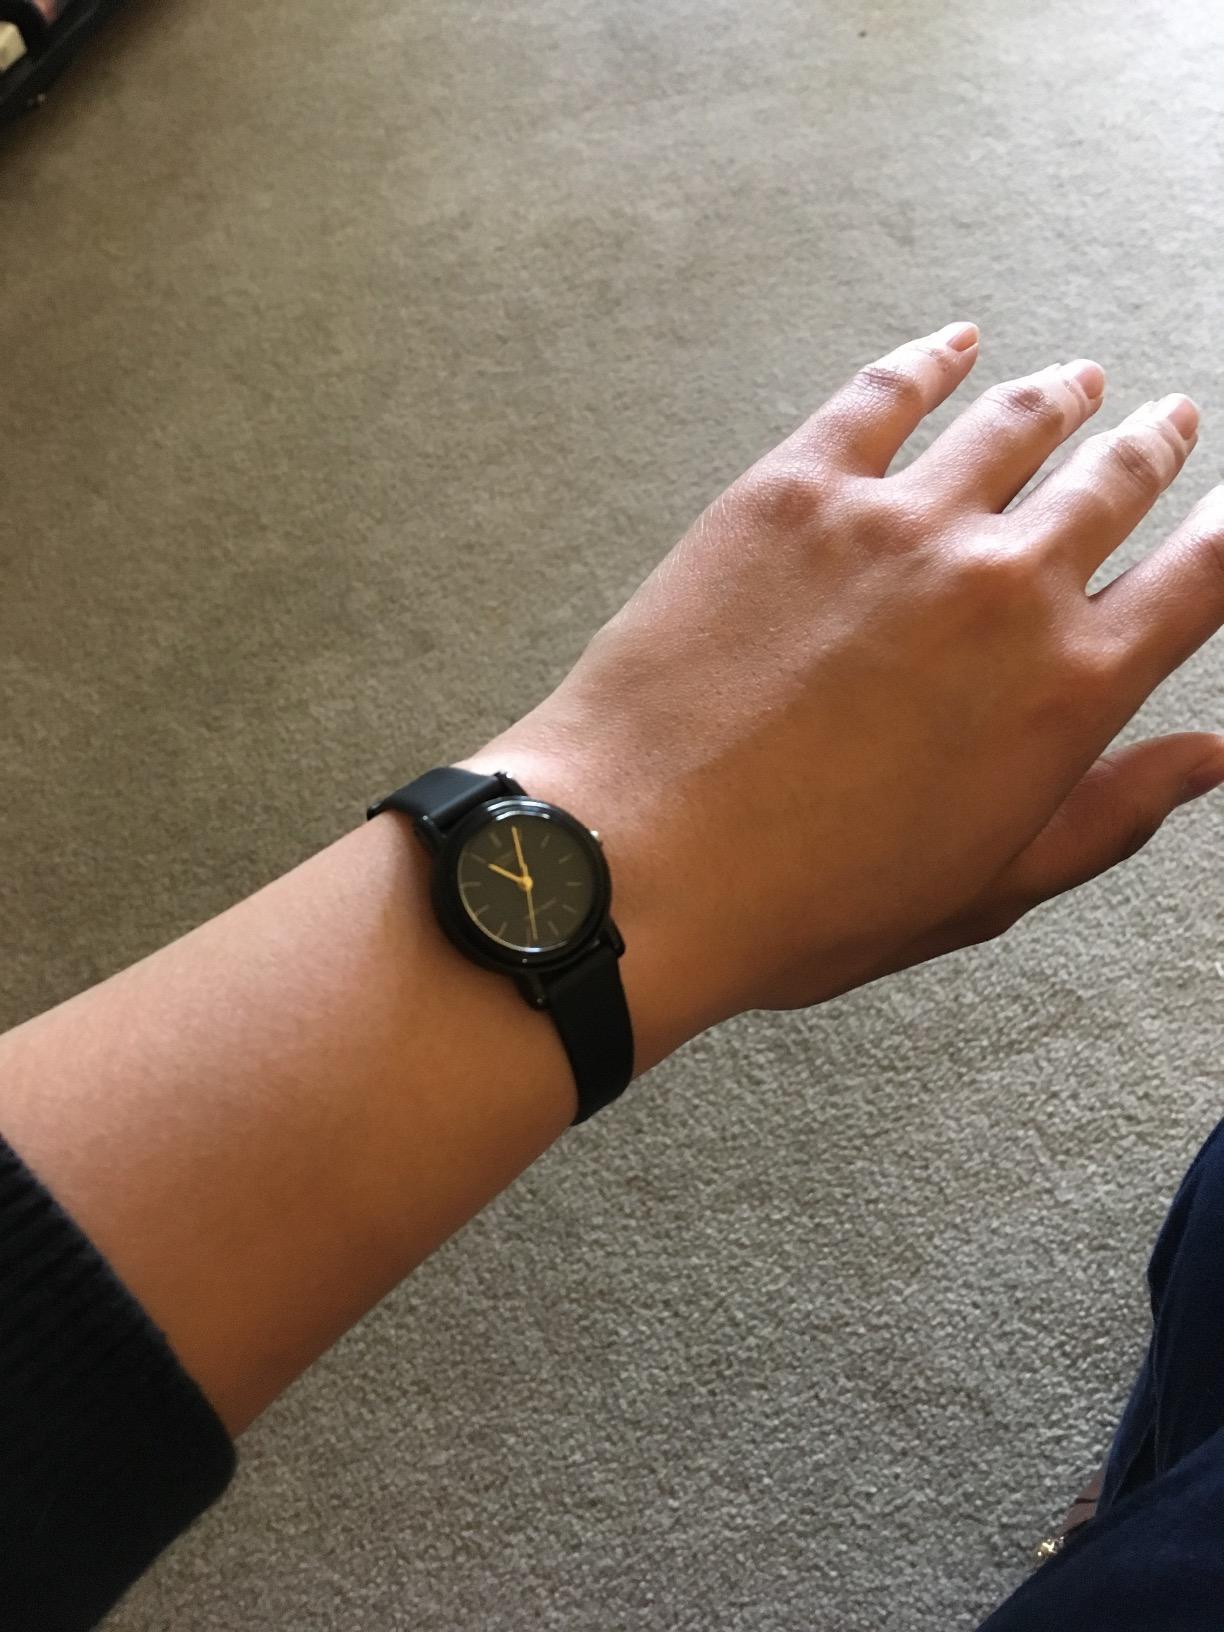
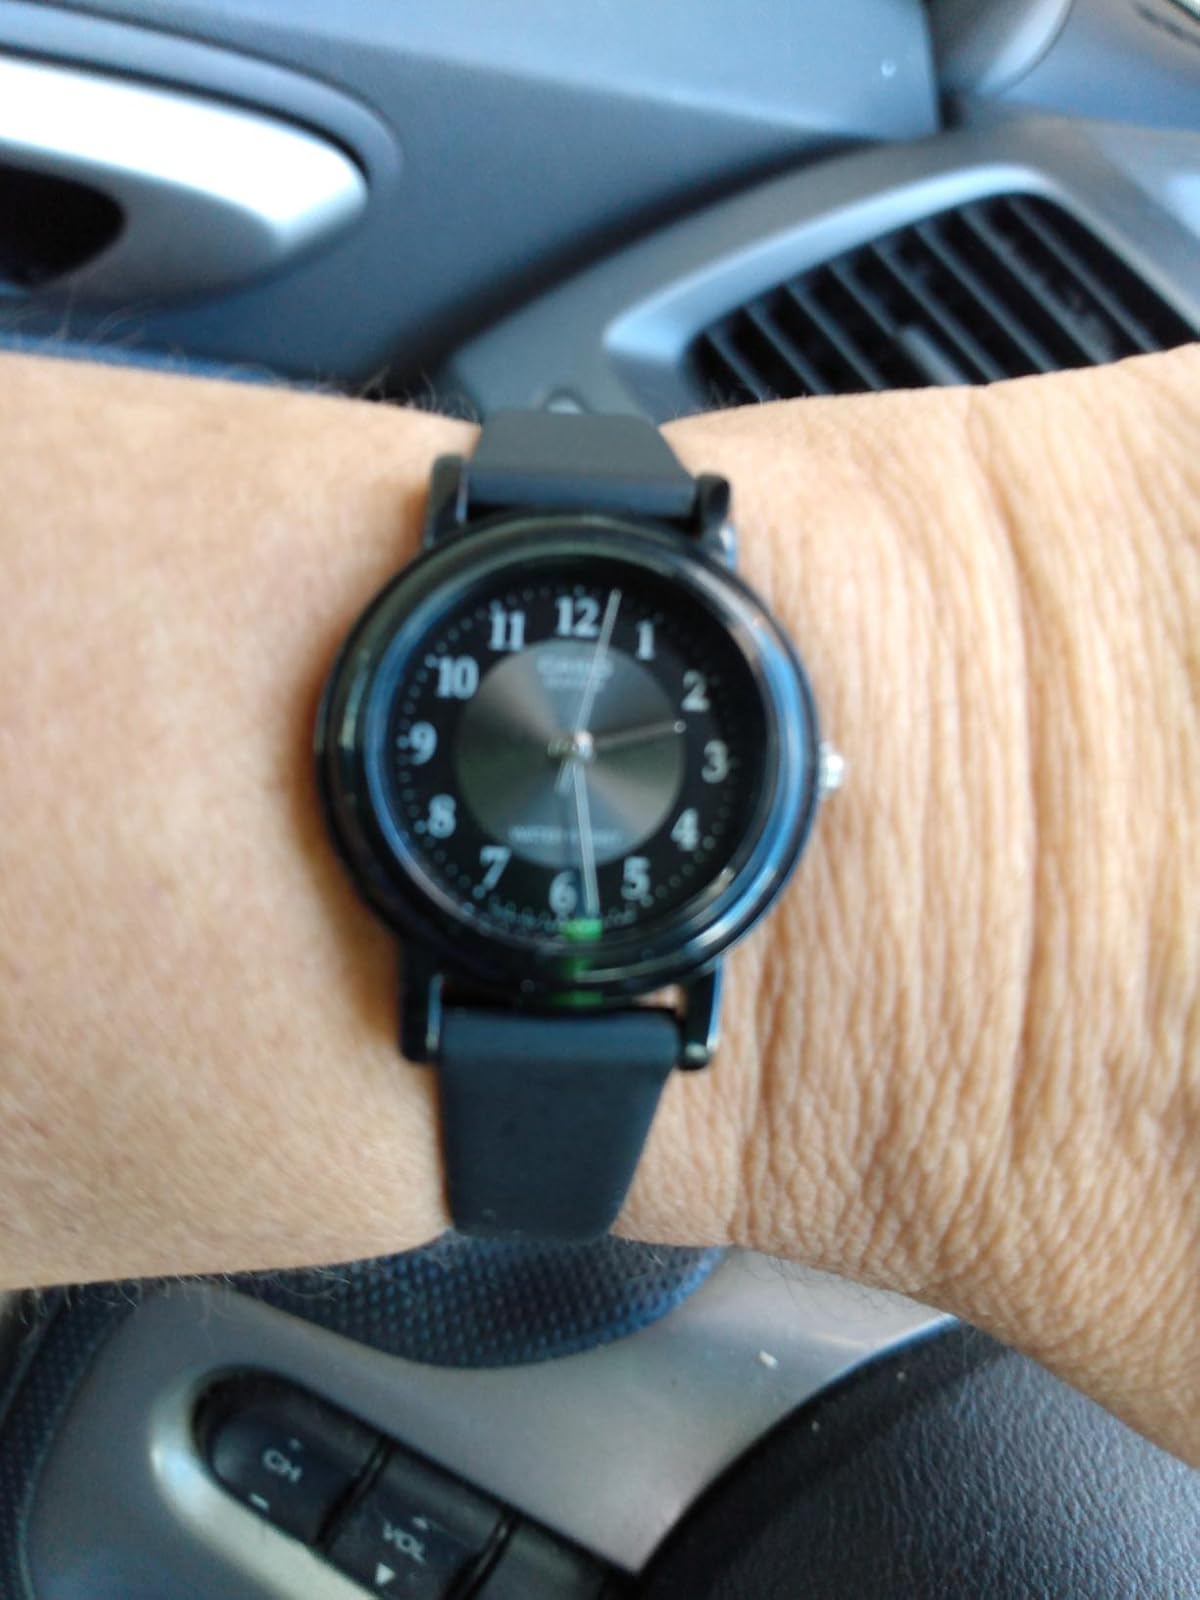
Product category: accessories_watch
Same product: no